Pterodon (mammal)

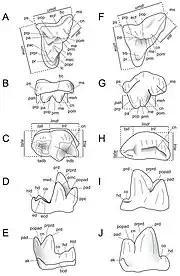
Upper left M (A-B) and lower left M (C-E) of "Proviverra typica" (A-E) compared to the upper left M (F-G) and lower left M (H-J) of "Pterodon dasyuroides" in different views

The subfamily Hyainailourinae within the family Hyainailouridae is diagnosed in the upper dentition as having high and secant-shaped paraconid cusps and cone-shaped metacone and paracone cusps on the M-M molars, a weak to absent P lingual cingulum, and a lack of any continuous lingual cingulum on P. For lower dentition, the M talonid cusp is reduced compared to those on M-M, and the protoconid and paraconid cusps are roughly equal in length in the molars.